David Zabriskie (wrestler)

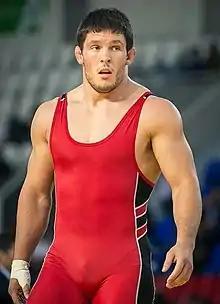
Zabriski in 2013

David Zabriskie (born December 19, 1986) is a retired American amateur wrestler and current wrestling coach for Elevation Fight Team in Denver. Zabriskie wrestled for the Iowa State Cyclones and is a three-time Big 12 Conference champion, three-time All-American in NCAA Division I collegiate wrestling, and won the NCAA Division I Wrestling Championships in the 285lb weight class in 2010.